Describe the emotion expressed in this image:  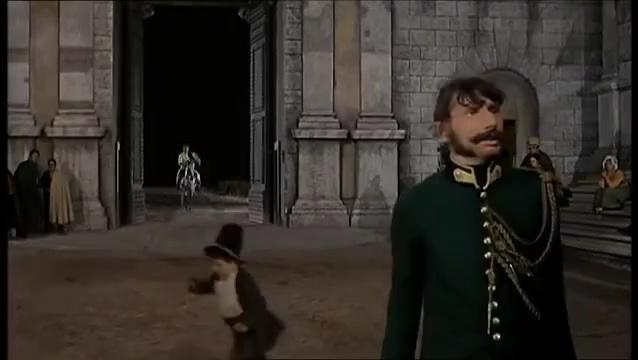
This person displays Pain, valence and arousal with low intensity.